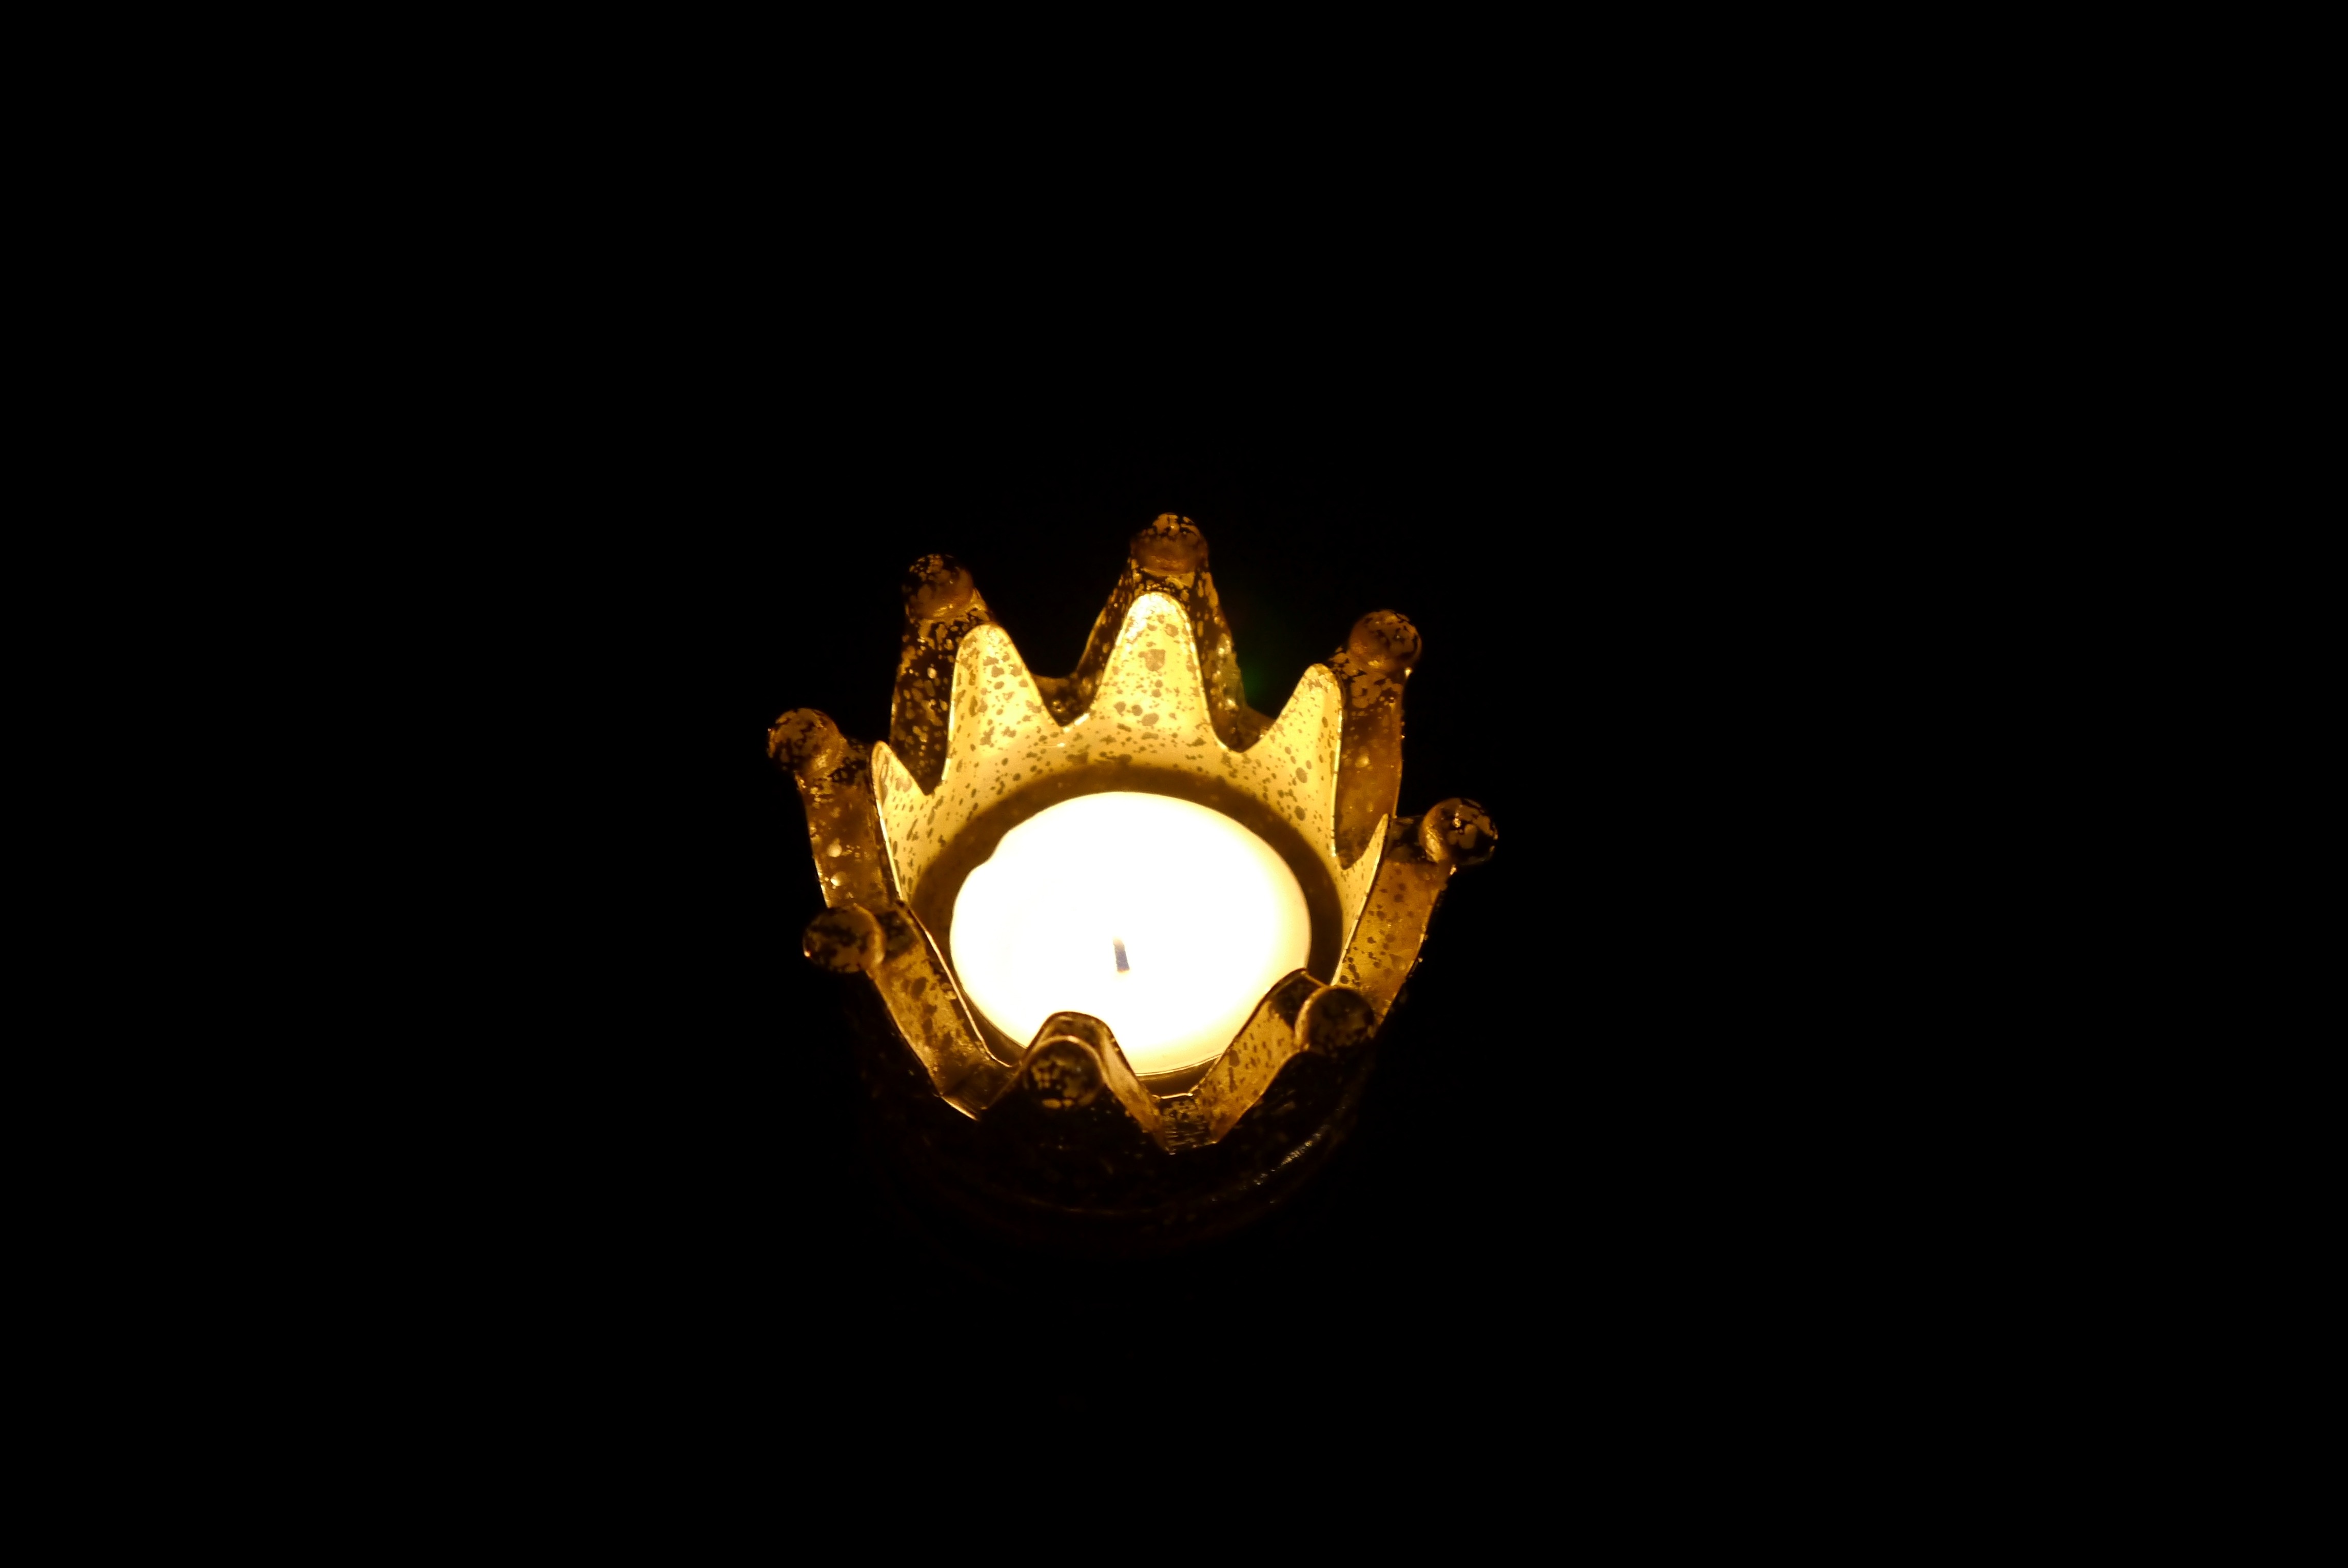
light, flame, fire, darkness, lighting, circle, crown, jewellery, light fixture, black background, computer wallpaper